Memorization

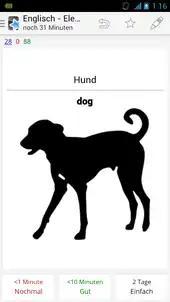
Memorizing or reviewing German-English vocabulary using flashcard software Anki, thus practicing active recall. First, only the question is displayed. Then the answer is displayed too, for verification.

Rote learning is a learning technique which focuses not on understanding but on memorization by means of repetition. For example, if words are to be learned, they may be repeatedly spoken aloud or repeatedly written down. Specialized forms of rote learning have also been used in Vedic chant since as long as three thousand years ago, to preserve the intonation and lexical accuracy of very long texts, some with tens of thousands of verses.